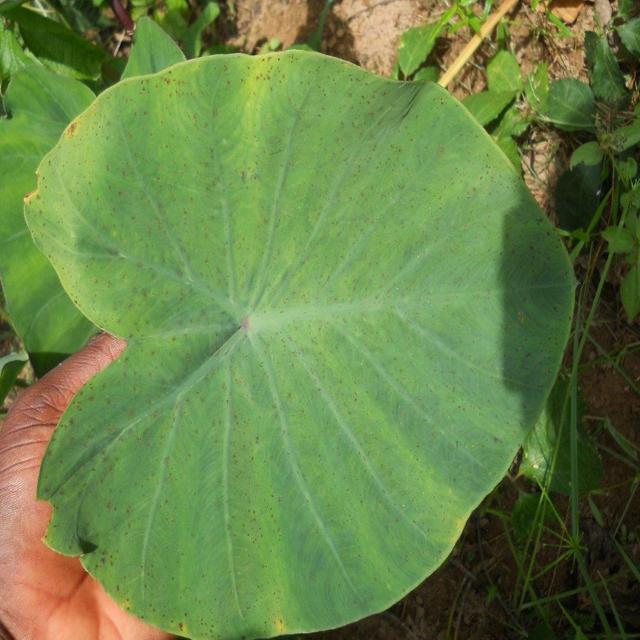
Label: Early_Blight